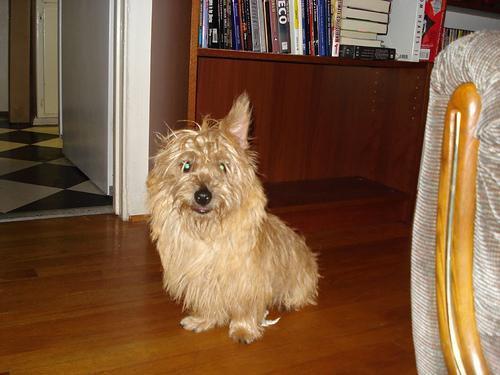
cairn